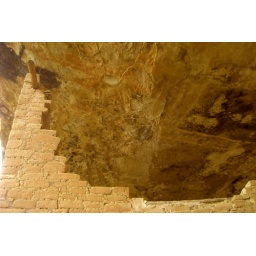
031 Crumbling walls under a solid roof